Carolina Ferni

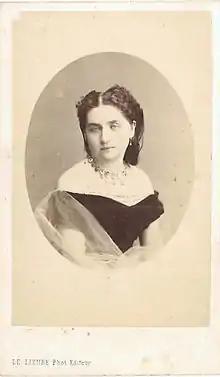
Carolina Ferni

Carolina Ferni (20 August 1839 Como – 4 June 1926 Milan) was an Italian violinist and operatic soprano.